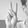
ASL letter: V